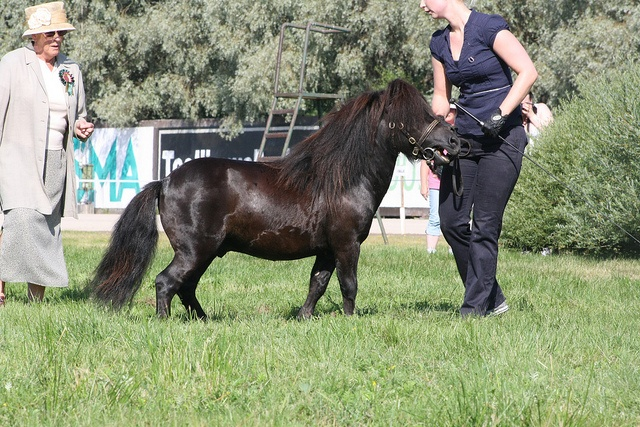
A miniature horse is standing next to its trainer and a judge.
A black pony at a show being led by a woman, while another woman judges it.
A short horse standing in the grass with a woman in the front and back of him.
A woman standing next to a small brown pony.
Two women working with a small black pony outside in a field.